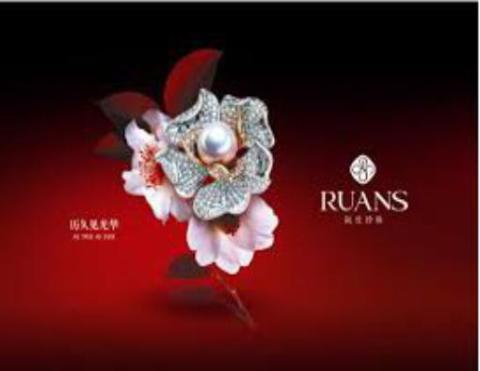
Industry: Clothes